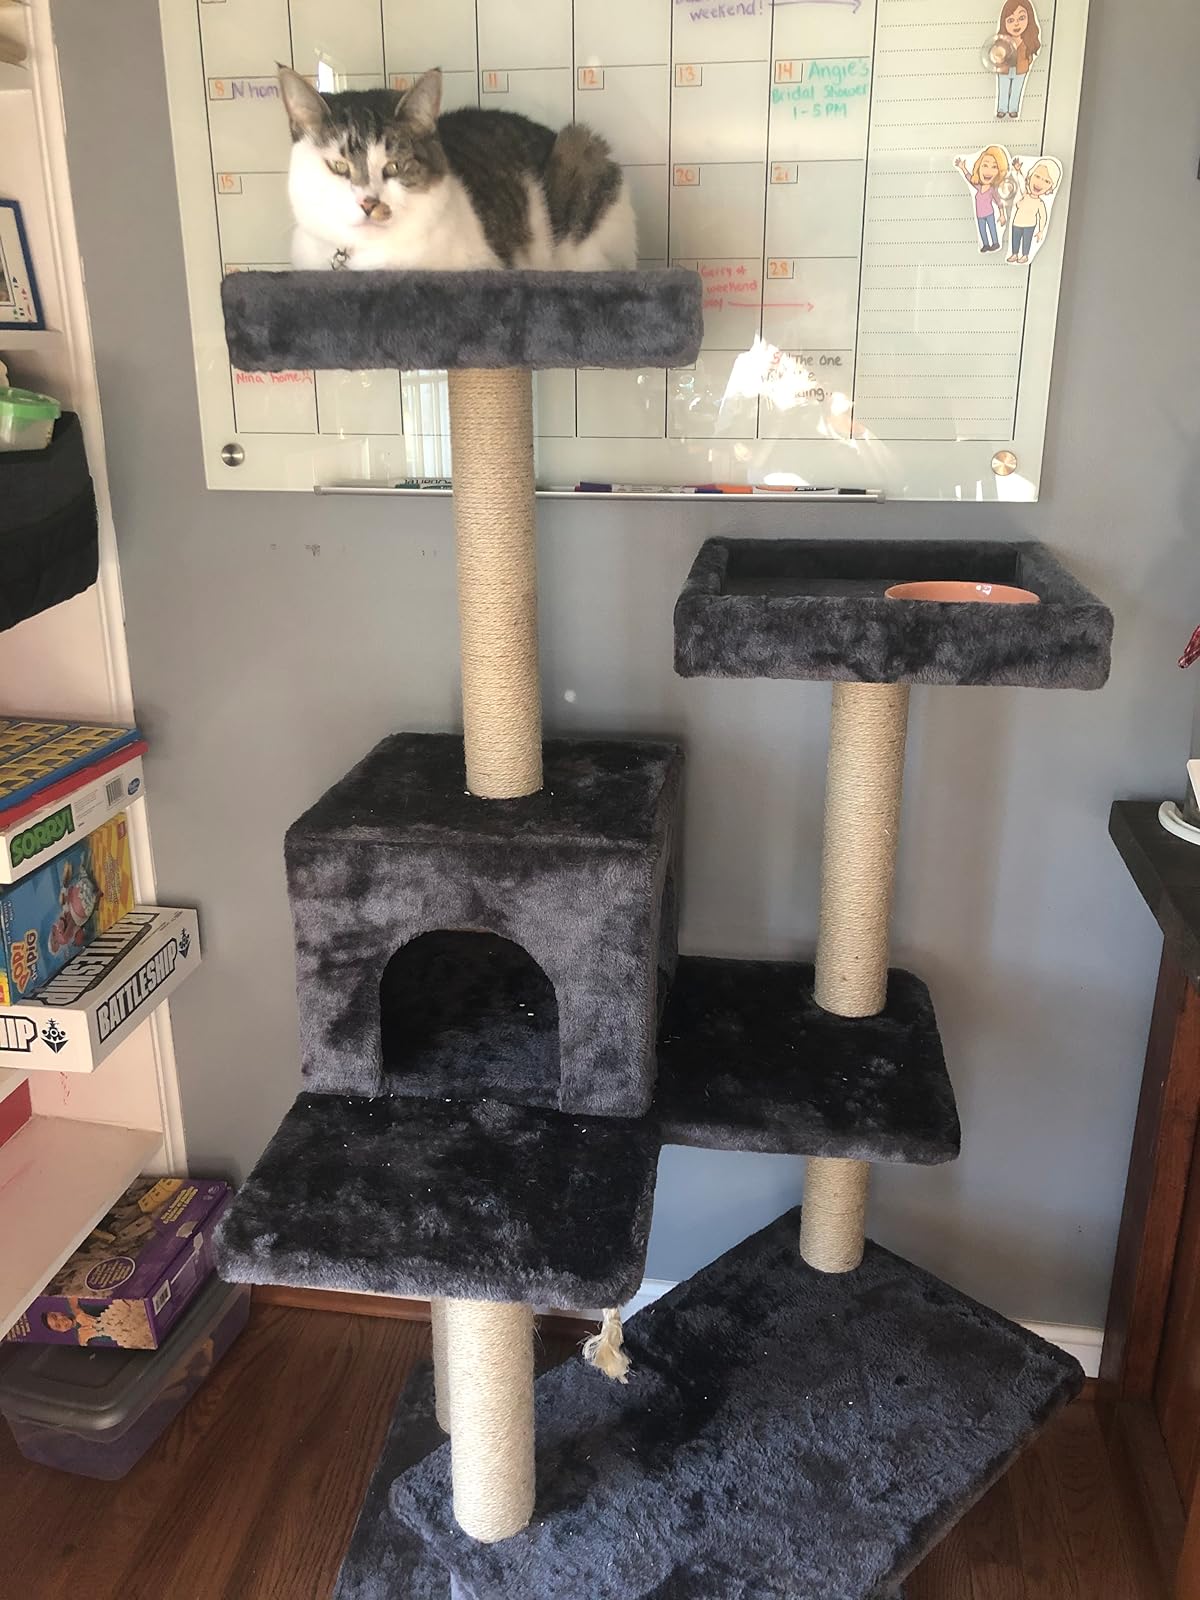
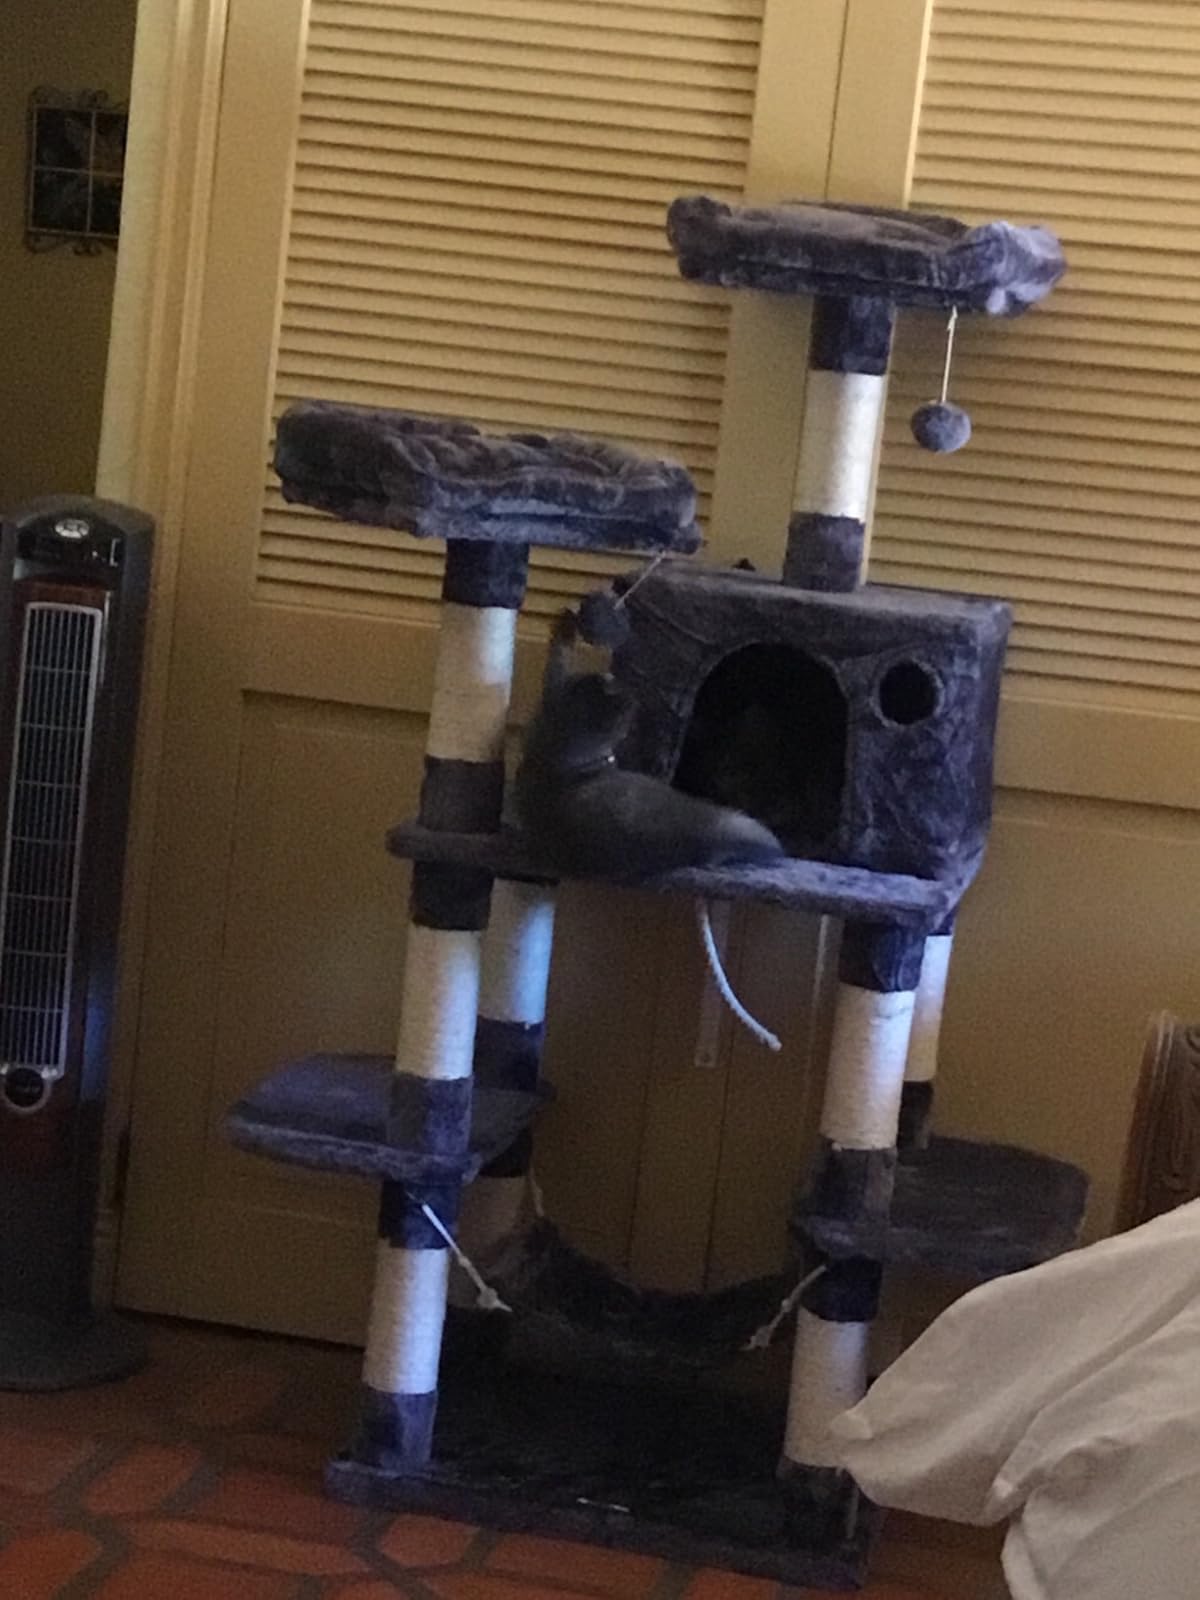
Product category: items_cat tree
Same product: no